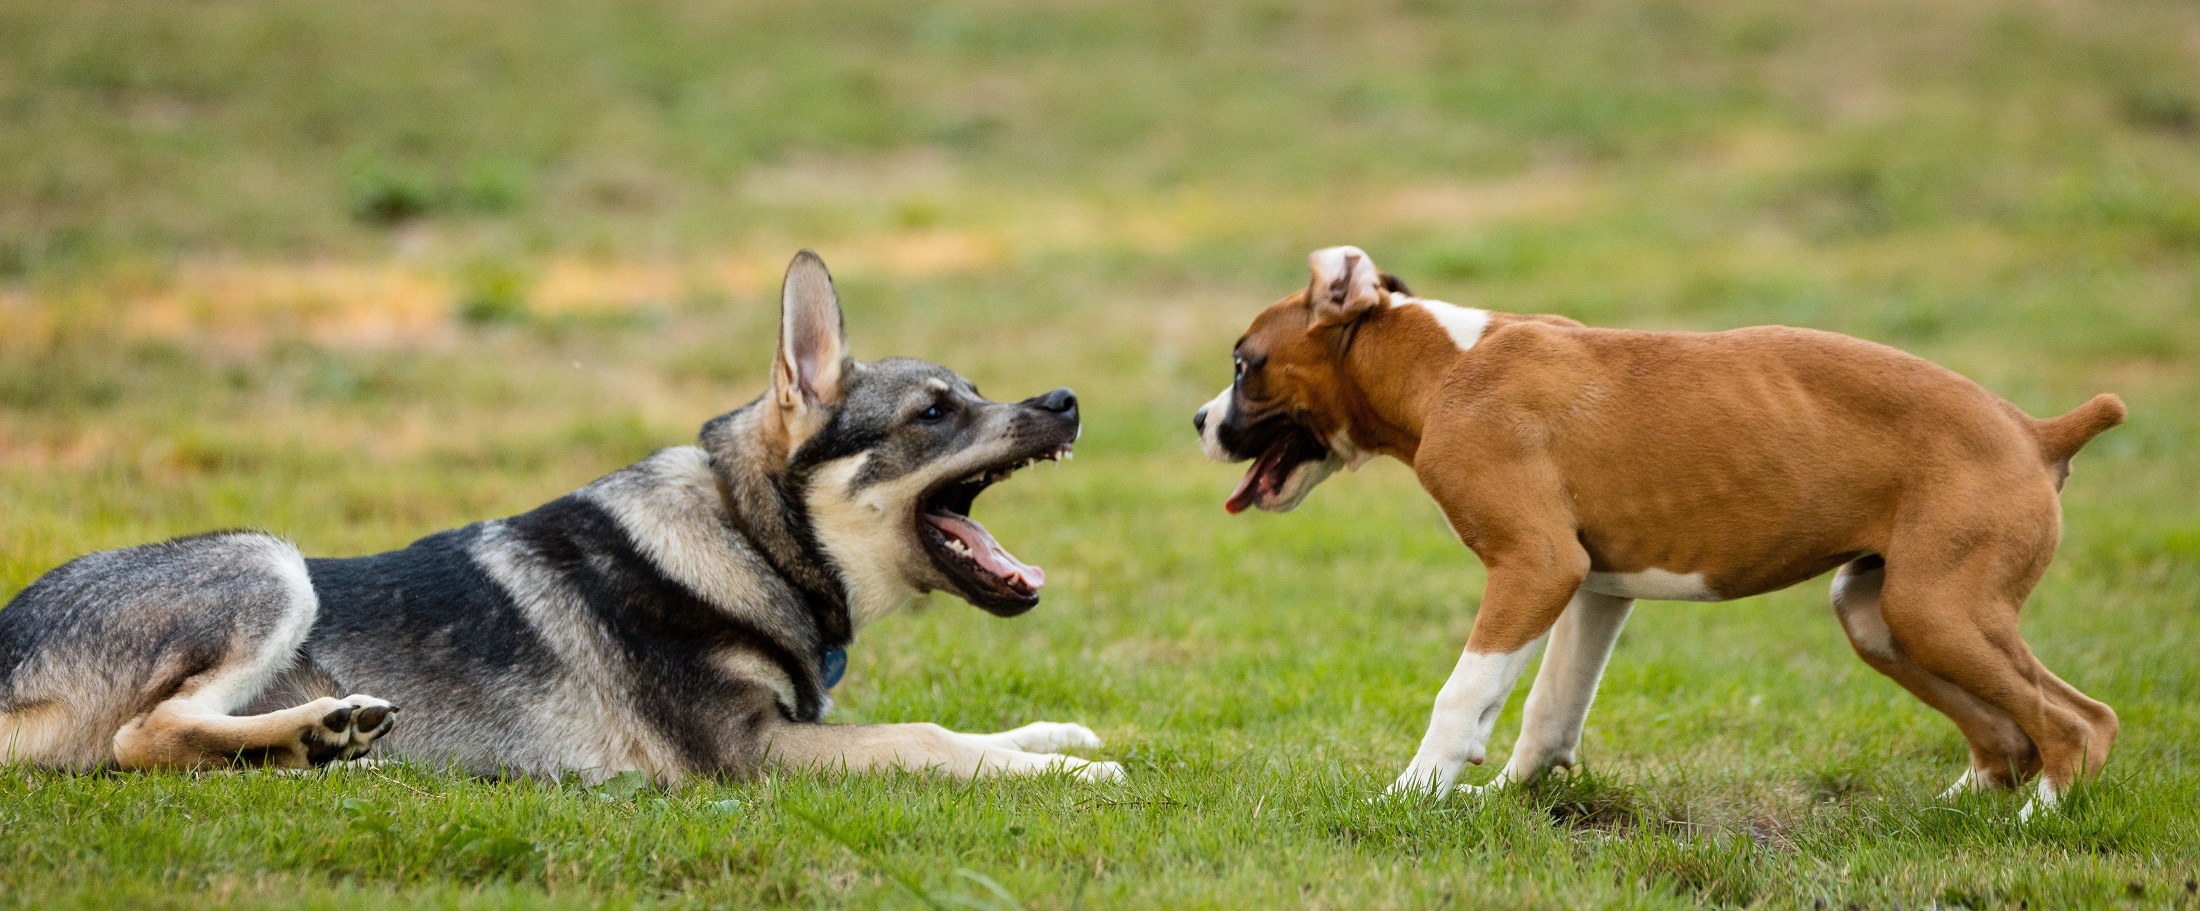
grass, play, dog, cute, mammal, playing, boxer, german shepherd, outdoors, pets, dogs, fun, vertebrate, dog breed, canines, dog like mammal, carnivoran, dog breed group